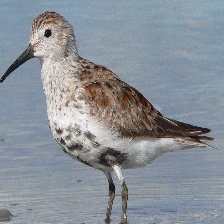
Species: DUNLIN
Scientific name: CALIDRIS ALPINA
ImageNet parent category: red-backed_sandpiper